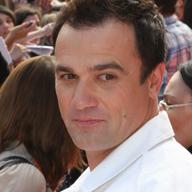
Age: 35